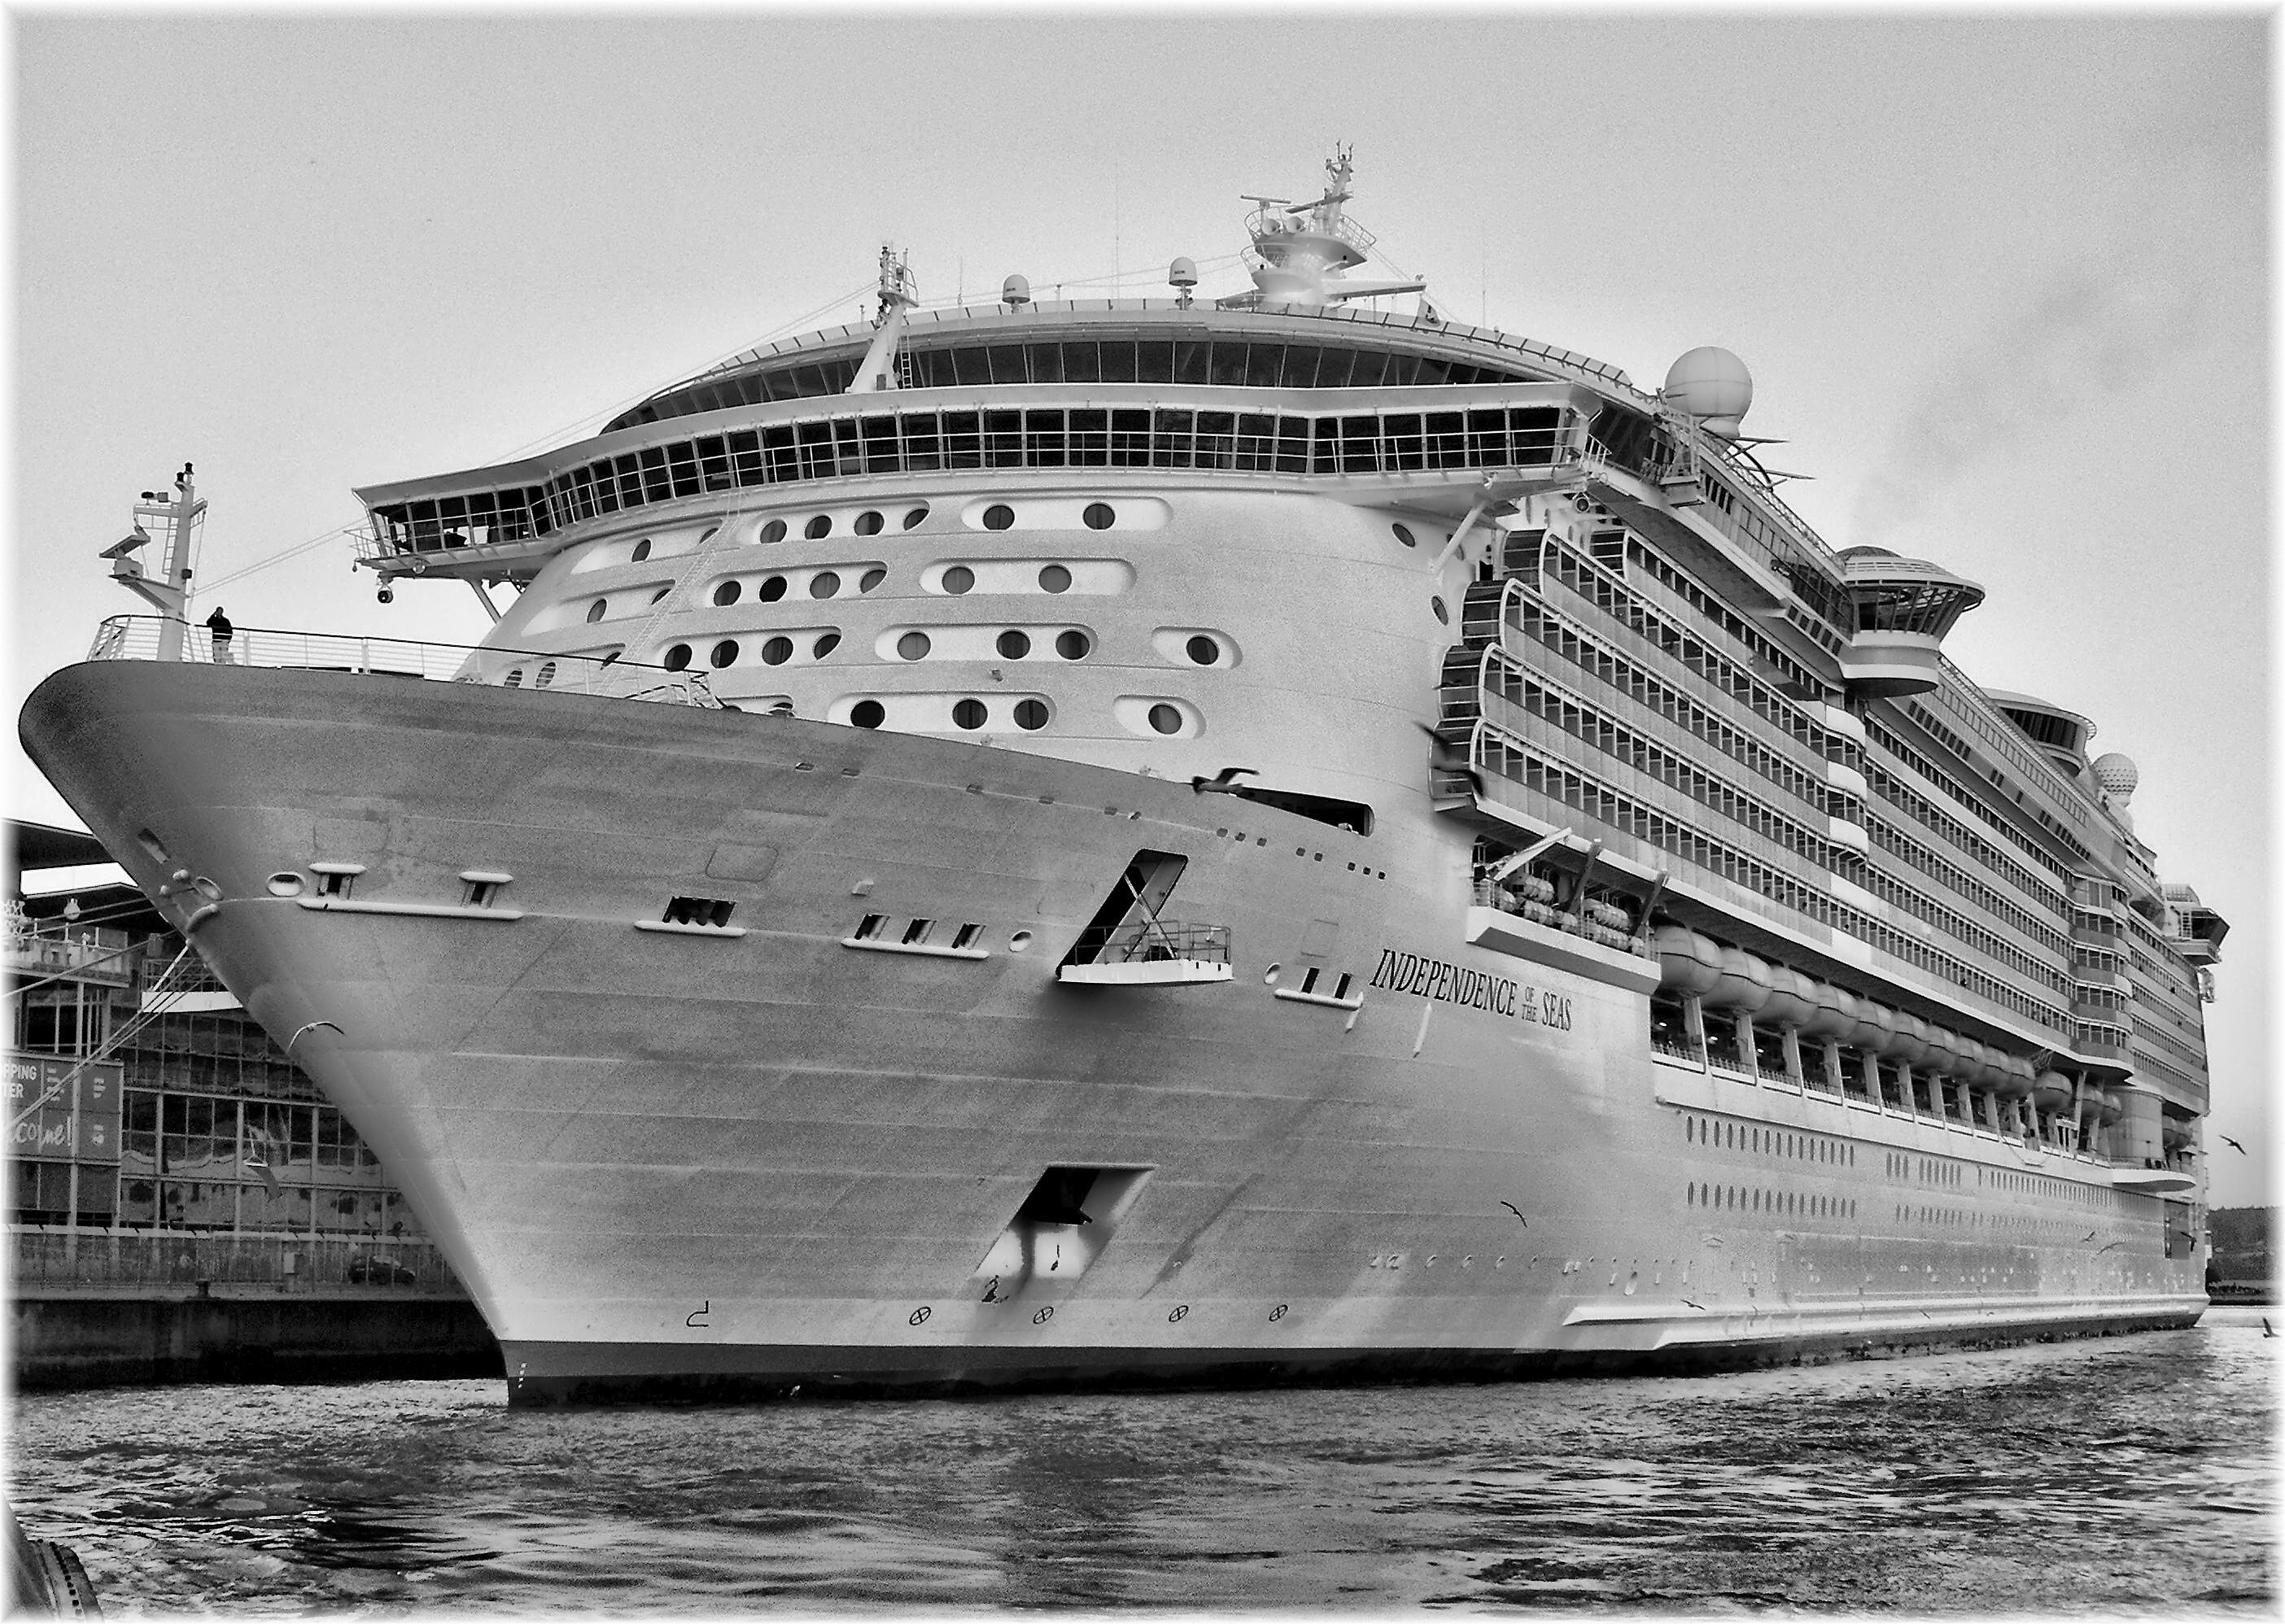
sea, water, black and white, city, ship, europe, vehicle, metal, monochrome, bw, spain, espagne, europa, mar, agua, galicia, ciudad, puerto, blancoynegro, mygearandme, oceano, naval, watercraft, cruise ship, porto, bn, espana, monocromo, blackwhitephotos, galiza, auga, embarcaciones, marineras, maquinas, galice, barcos, brancoenegro, cruceros, embarcacions, lacoruna, cruceiros, independenceoftheseas, motor ship, acoru a, coru a, passenger ship, portodacoru a, mari eiras, portocoru a, puertocoru a, ocean liner, monochrome photography